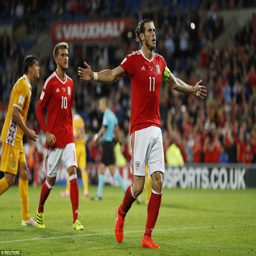
football player has his arms outstretched and takes the applause from the home fans after scoring country fourth of the night